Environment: real
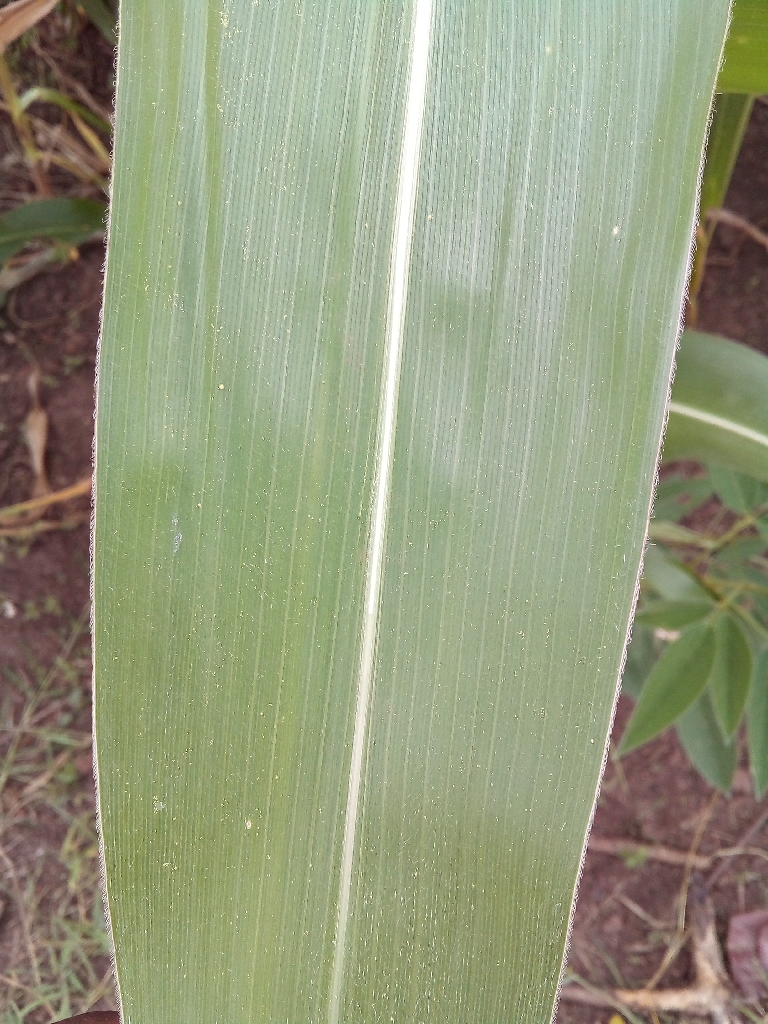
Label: healthy